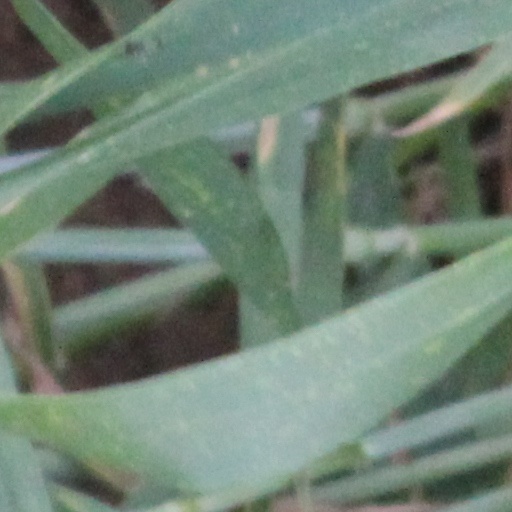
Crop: wheat